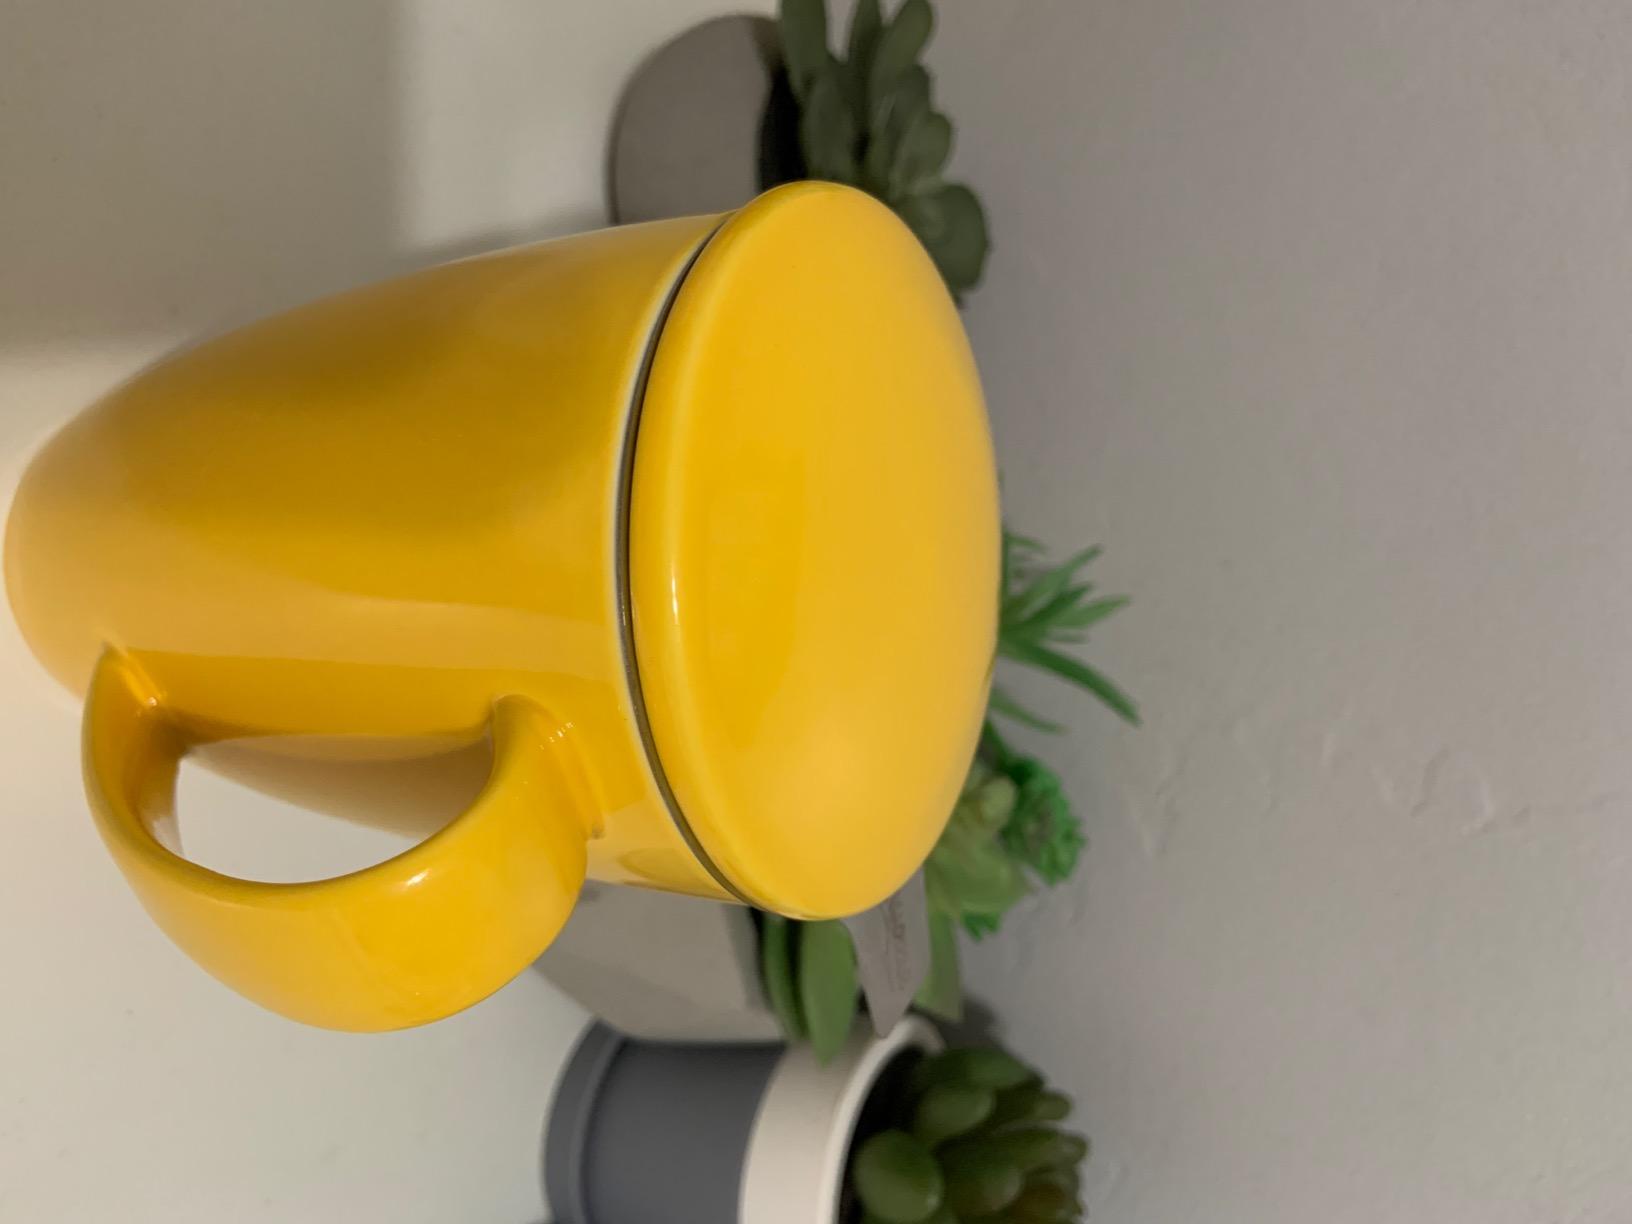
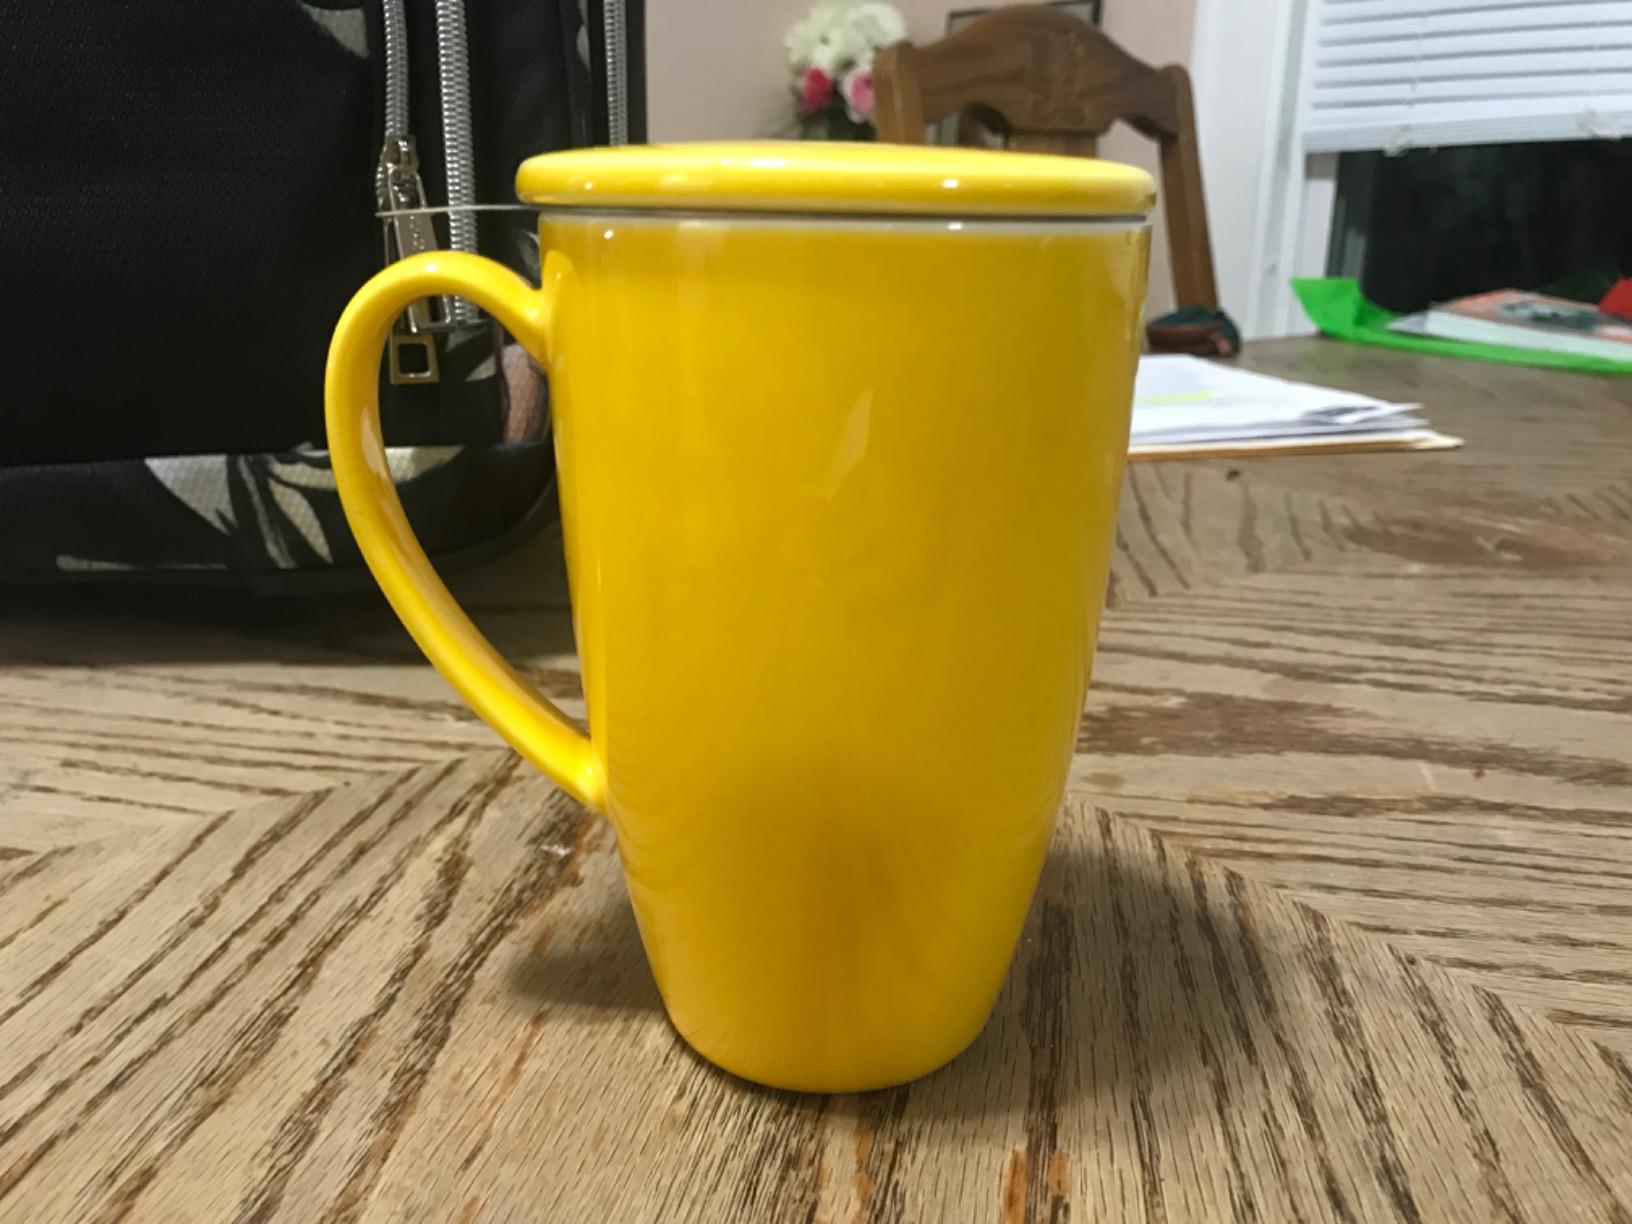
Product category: items_mug
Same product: yes